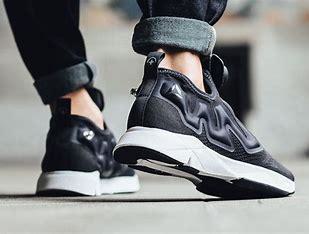
Brand: Reebok
Model: Pump Supreme